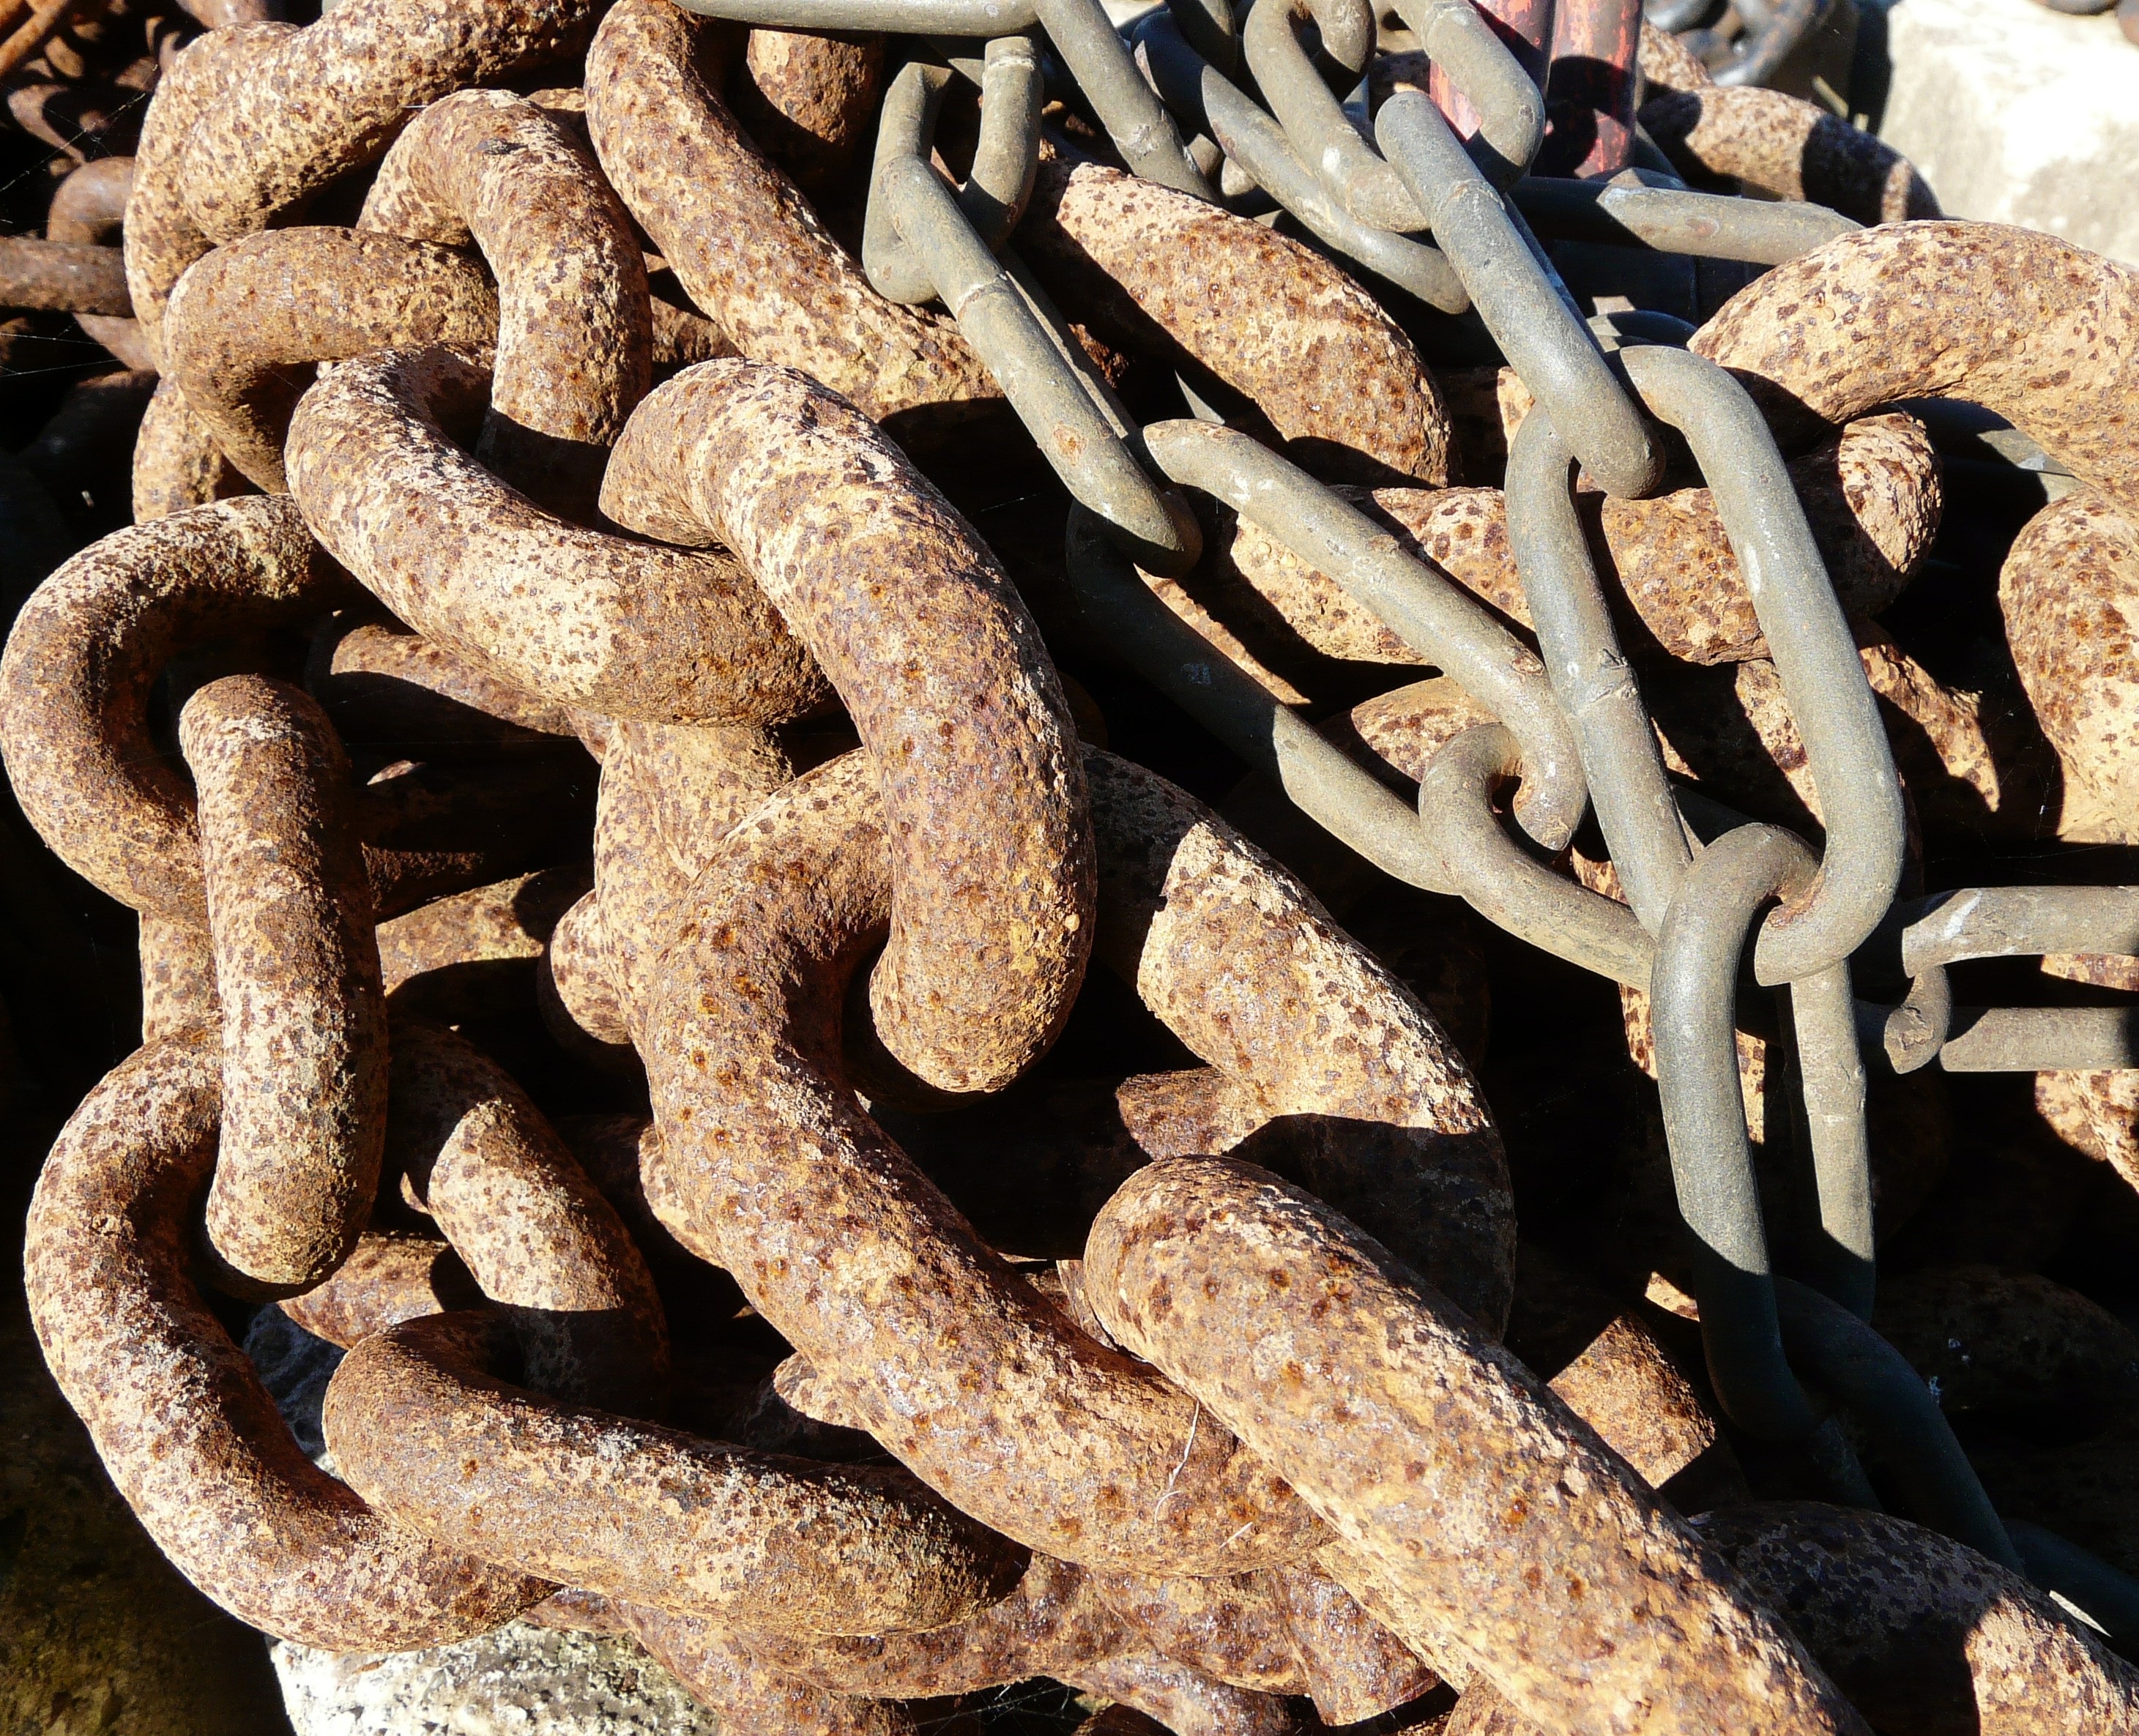
old, food, produce, metal, reptile, chains, rusty, snake, rusted, iron, carving, stainless, serpent, corrosion, anchor chain, links of the chain, boa constrictor, snack food, scaled reptile, boas